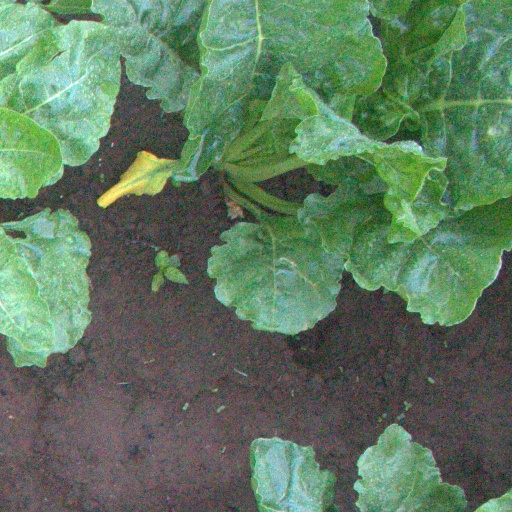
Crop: sugar beet